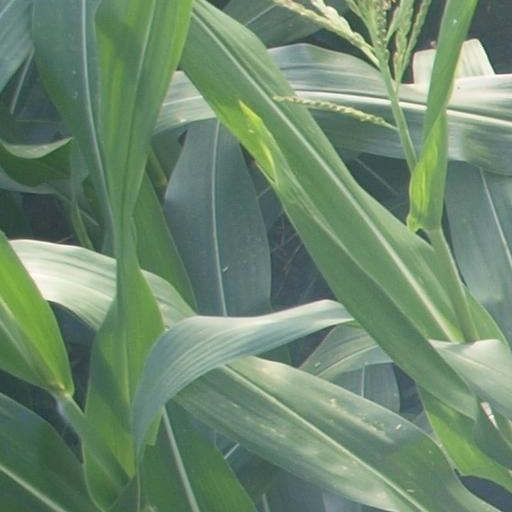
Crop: maize; corn